Answer in natural language. Which object is closer to the camera taking this photo, framed landscape painting with airship (highlighted by a blue box) or abstract rectangle frame on wall (highlighted by a green box)? Choose between the following options: abstract rectangle frame on wall (highlighted by a green box) or framed landscape painting with airship (highlighted by a blue box)
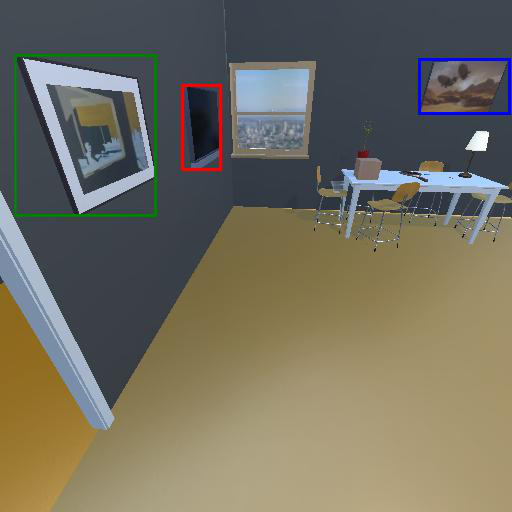
<answer>abstract rectangle frame on wall (highlighted by a green box)</answer>